Aleksander Smolar

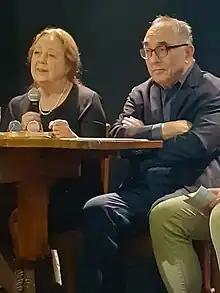
Irena Grudzińska-Gross and Aleksander Smolar in 2023.

Aleksander Smolar was born to the family of Grzegorz Smolar, a communist activist and an activist of the Jewish community in Poland.